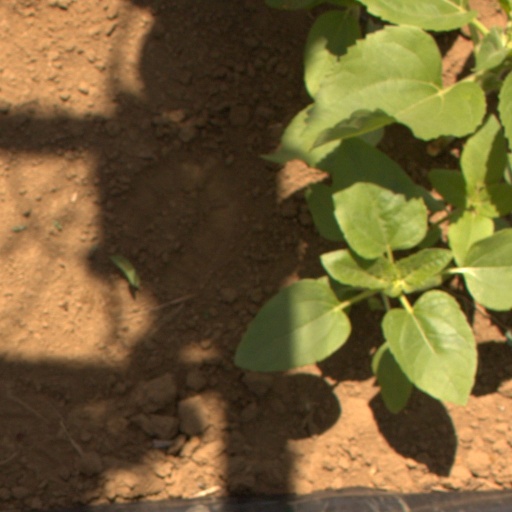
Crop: Jerusalem artichoke